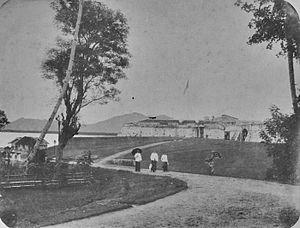
Bengkulu est une ville d'Indonésie située sur la côte sud-ouest de l'île de Sumatra. Elle est la capitale et la plus grande ville de la province de Bengkulu, et a le statut de kota.
Le fort Marlborough est un fort construit par les Britanniques à Bengkulu, dans l'île indonésienne de Sumatra. Il a été construit entre 1713 et 1719 par la Compagnie britannique des Indes orientales sous les ordres de gouverneur Joseph Collett comme fort défensif. C'était l'un des plus puissants forts britanniques en Asie, avec le fort St. George de Madras en Inde.